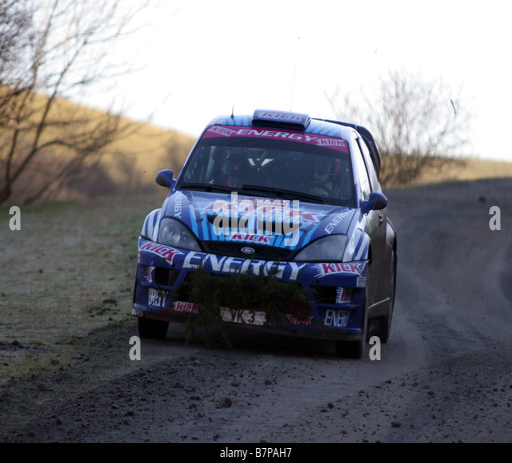
man performing at an event